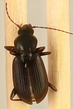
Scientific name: Calathus advena
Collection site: Rocky Mountains NEON (RMNP), plot RMNP_012